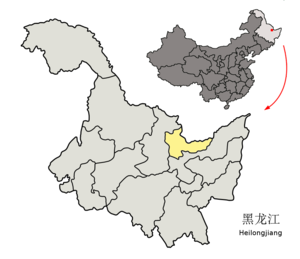
Hegang
Hegangs beliggenhed i provinsen Heilongjiang
Hegang er en kinesisk by på præfekturniveau i provinsen Heilongjiang i den nordlige del af Kina. Befolkningen er på 1,11 millioner indbyggere, og præfekturet har et areal på 14.784 km².